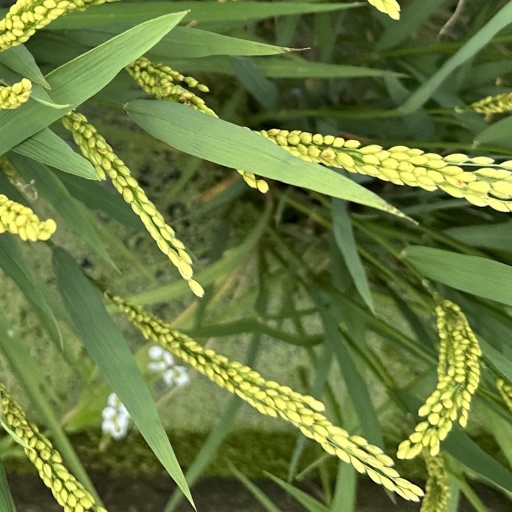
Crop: rice